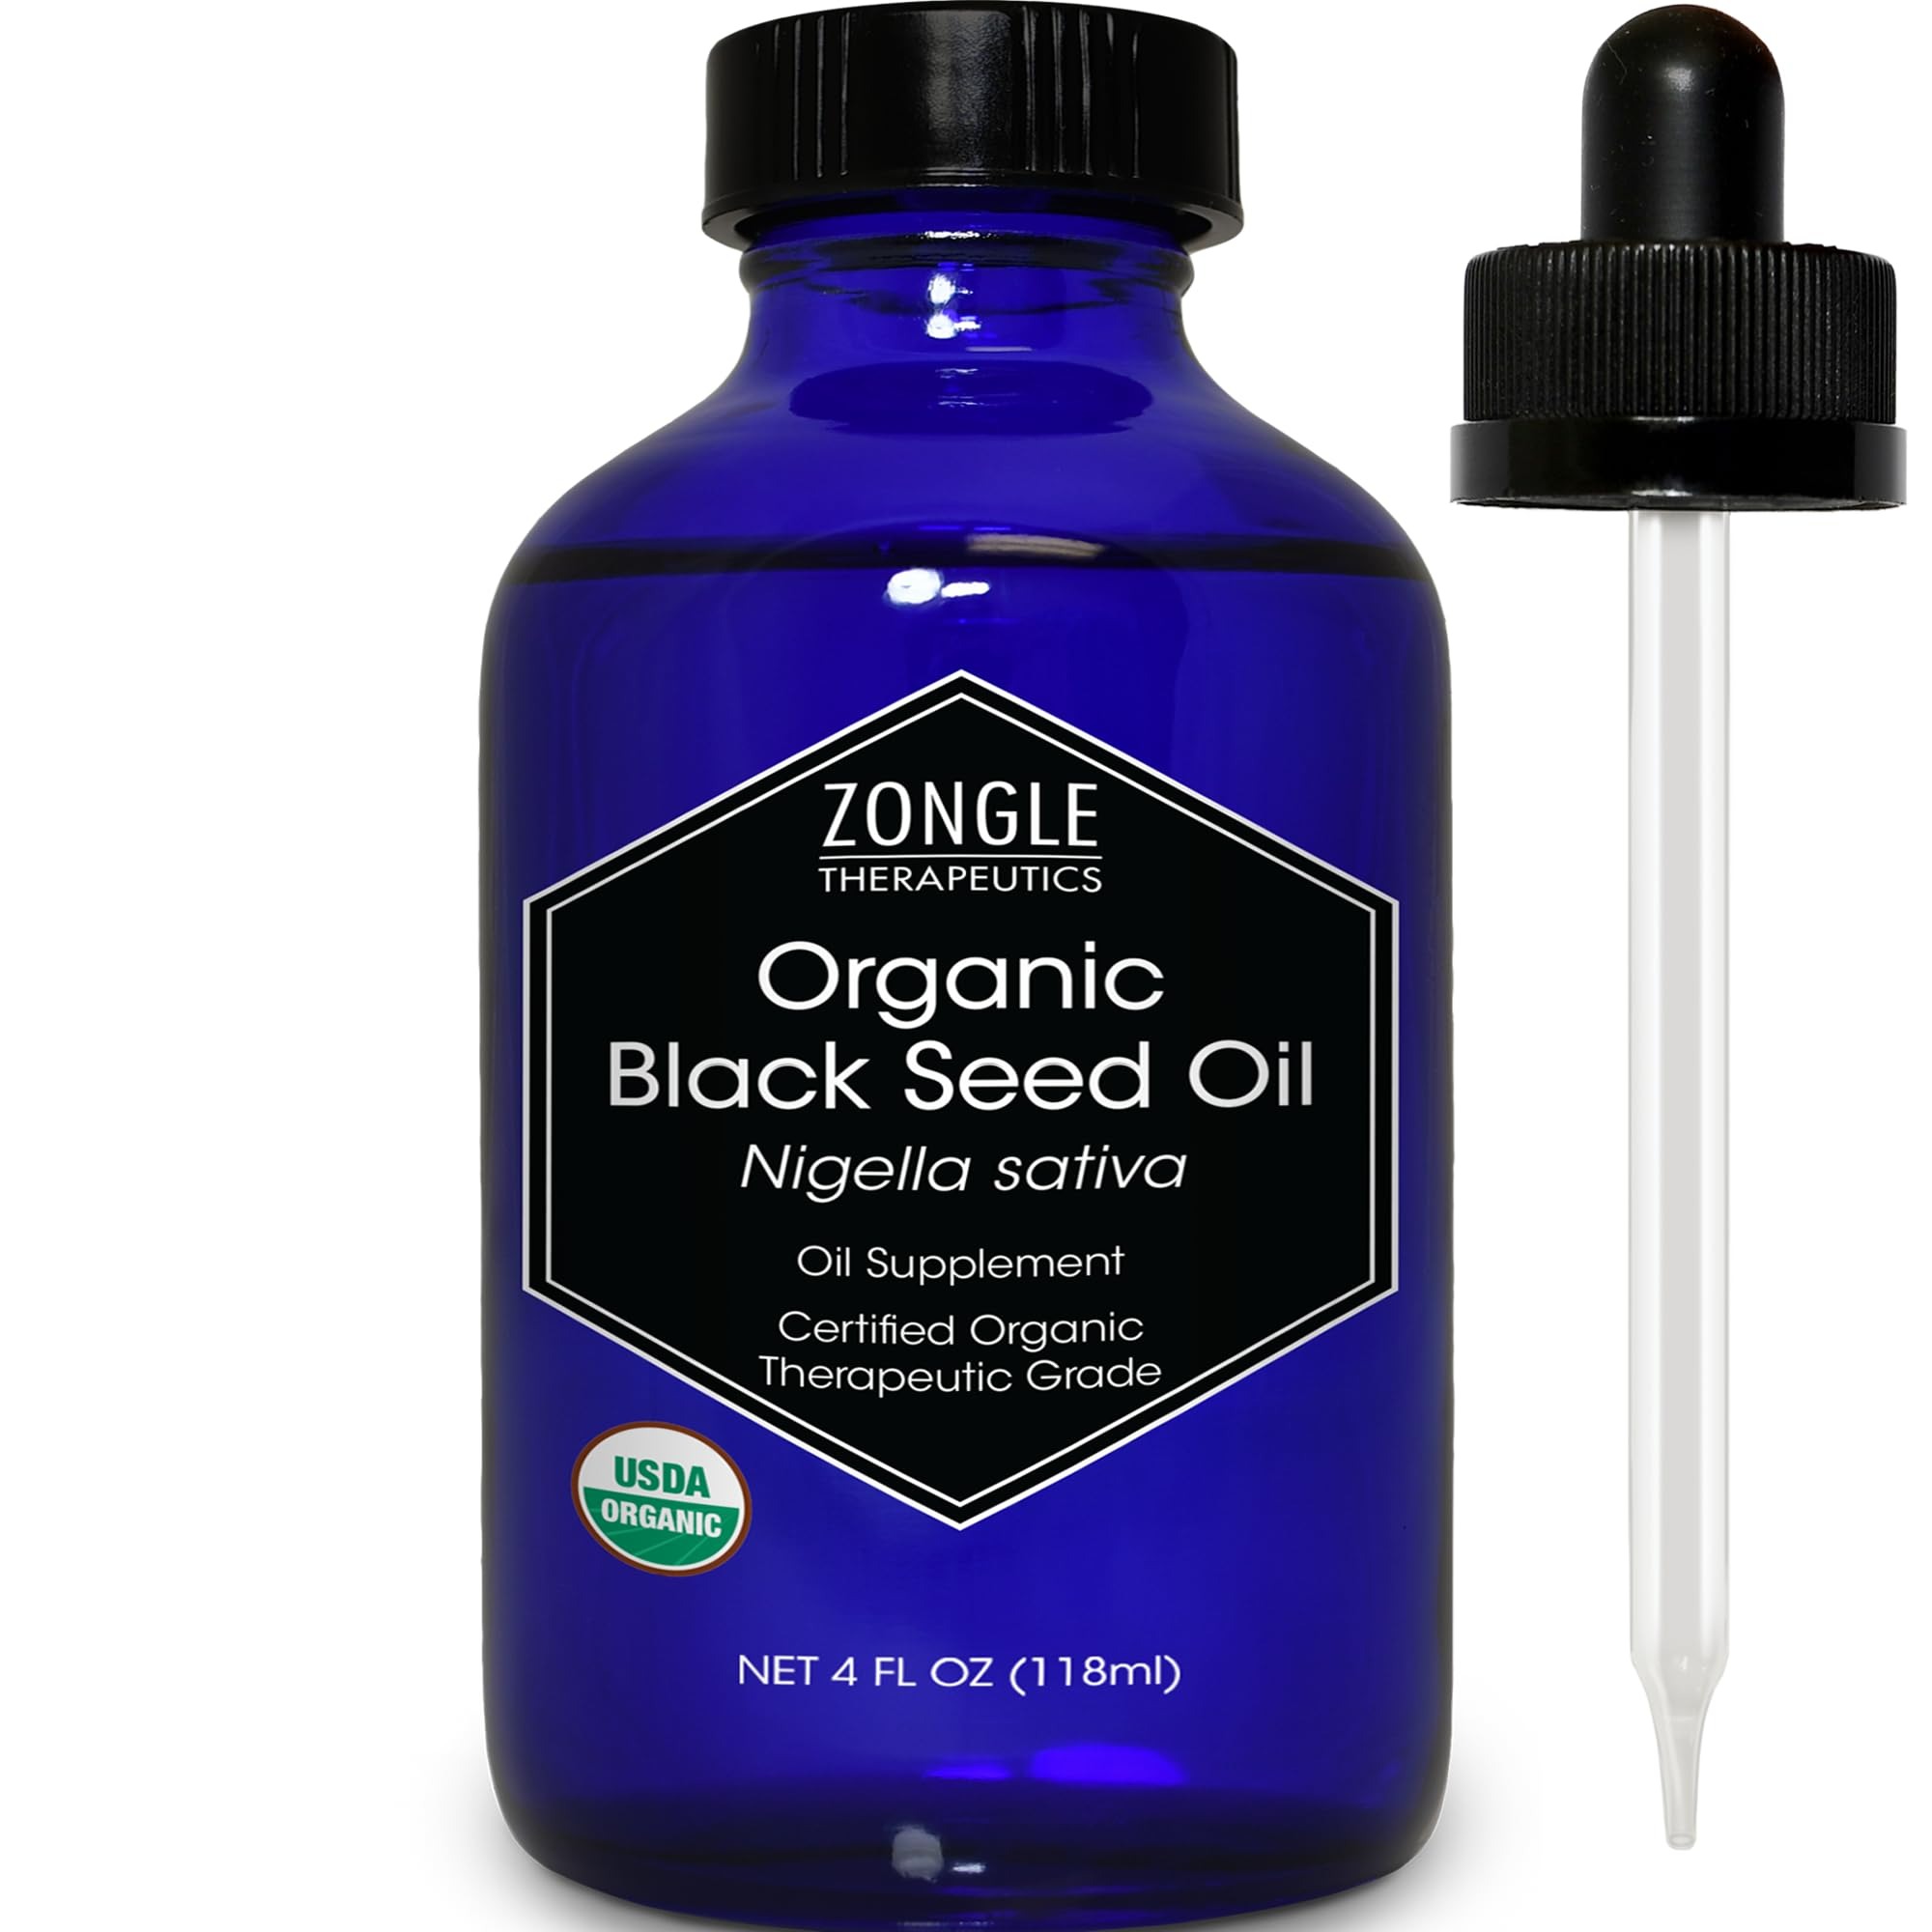
Item Name: Organic, Black Seed Oil, Cold Pressed, for Hair, Face, Immune Support– 100% Pure, Black Seed Oil, by Zongle Therapeutics, 4 OZ
Bullet Point 1: Promotes Healthy Hair Growth – Zongle Therapeutics Organic Black Seed Oil is rich in essential nutrients that strengthen hair follicles and promote thicker, stronger hair, helping to reduce hair thinning and breakage.
Bullet Point 2: Nourishes and Revitalizes Skin – Packed with antioxidants, our cold-pressed black seed oil deeply hydrates and rejuvenates the skin, helping to reduce signs of aging, soothe dry skin, and promote a radiant complexion.
Bullet Point 3: 100% Pure Organic Supplement – This black seed oil is not just for external use! It can be taken as a supplement to support overall wellness, including immune system health, digestion, and inflammatory response.
Bullet Point 4: Cold-Pressed & Unrefined for Potency – Our black seed oil is cold-pressed to preserve the full spectrum of its natural properties. It is unrefined, ensuring maximum potency and benefits for both hair and skin.
Bullet Point 5: Multi-Purpose Beauty Oil – This versatile oil can be used as a facial moisturizer, hair treatment, or scalp massage oil. It’s ideal for daily skincare routines, promoting a natural glow and healthy hair growth.
Bullet Point 6: 100% Pure Organic & Non-GMO – Made from premium Nigella sativa seeds, our black seed oil is certified organic and non-GMO, ensuring a pure and natural product for both external use and supplementation.
Product Description: Organic Black Seed Oil is a 100% pure, therapeutic grade, unrefined Carrier Oil Supplement by Zongle Therapeutics. Botanically known as Nigella Sativa, Black seed is a very common spice and its oil is obtained from cold pressing Black Cumin Seeds. The seeds and their oil has been used in traditional medicine for hundreds of years. Organic Black Seed Oil with a faint spicy scent, offers uncountable health benefits. It is a rich source of antioxidants that detoxify the system and strengthen immunity.
Value: 4.0
Unit: Fl Oz

Price: 27.95